Brett Adcock

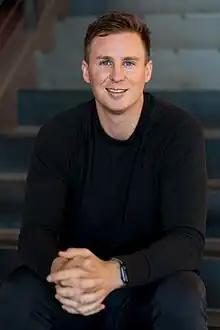
Adcock in 2022

Brett Adcock (born April 6, 1986) is an American technology entrepreneur and billionaire who is the founder and chief executive officer (CEO) of Figure AI. In 2018, Adcock founded Archer Aviation, five years after he started Vettery. In 2023, he established Cover. As of June 2024, "Forbes" estimates his net worth to be US$1.4 billion.